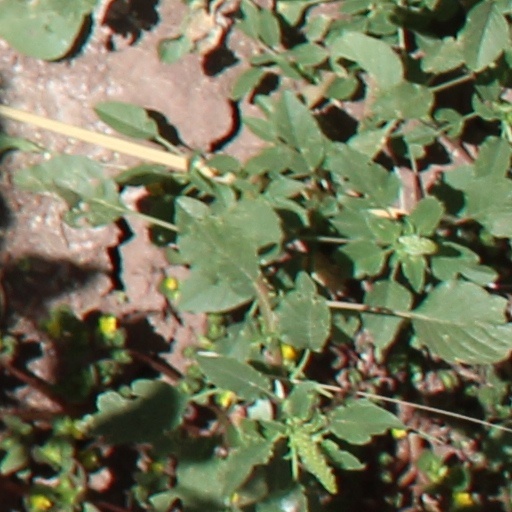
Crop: wheat